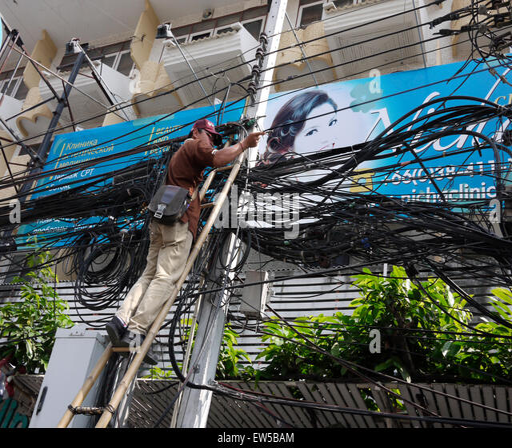
electrical cable fitter working in a dangerous situation above a city street